Viktor Simov

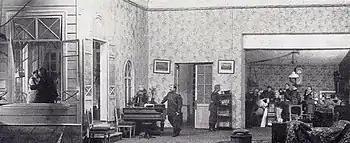
Simov (far right), on his set for "Three Sisters"

In 1898, he decided to devote his career to working with the newly founded Moscow Art Theatre, where he would create designs for fifty-one performances and earn the admiration of the iconic actor, Konstantin Stanislavski. Simov not only created a new aesthetic for set design, he was also involved with ideological interpretations of the material, and the directing process. Together with Stanislavski, he began the practice of doing field research.